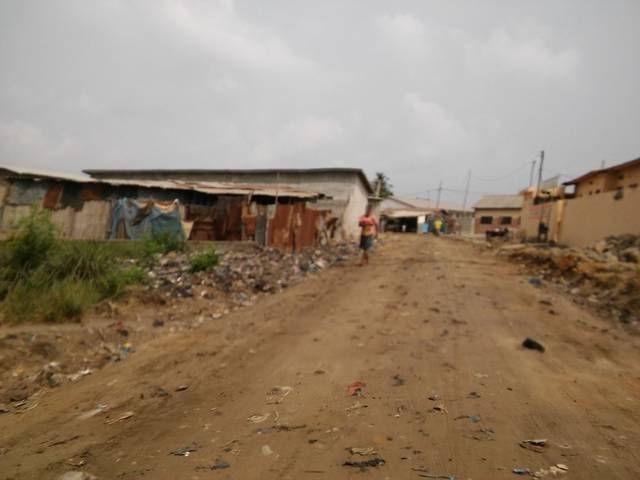
Region: Benin
Coordinates: 6.396, 2.406